Rialto Theater (Casper, Wyoming)

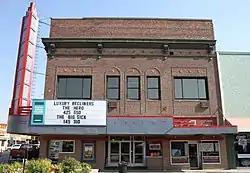
The building in 2017

The Rialto Theater in Casper, Wyoming was built as the New Lyric Theater in 1921. It was constructed with 800 seats by Henry Brennan who had a successful Vaudeville house, on which he based the new cinema. He almost immediately sold the building in 1922 to new owner E.J. Schulte who invested $50,000 in a remodeling project designed by Casper architects William Dubois and Leon Goodrich. The reopening in 1922 featured the William C. deMille movie "Nice People", a silent film that was accompanied by the Chicago Netto Ladies Orchestra. In 1928 the Rialto began to show talkies.